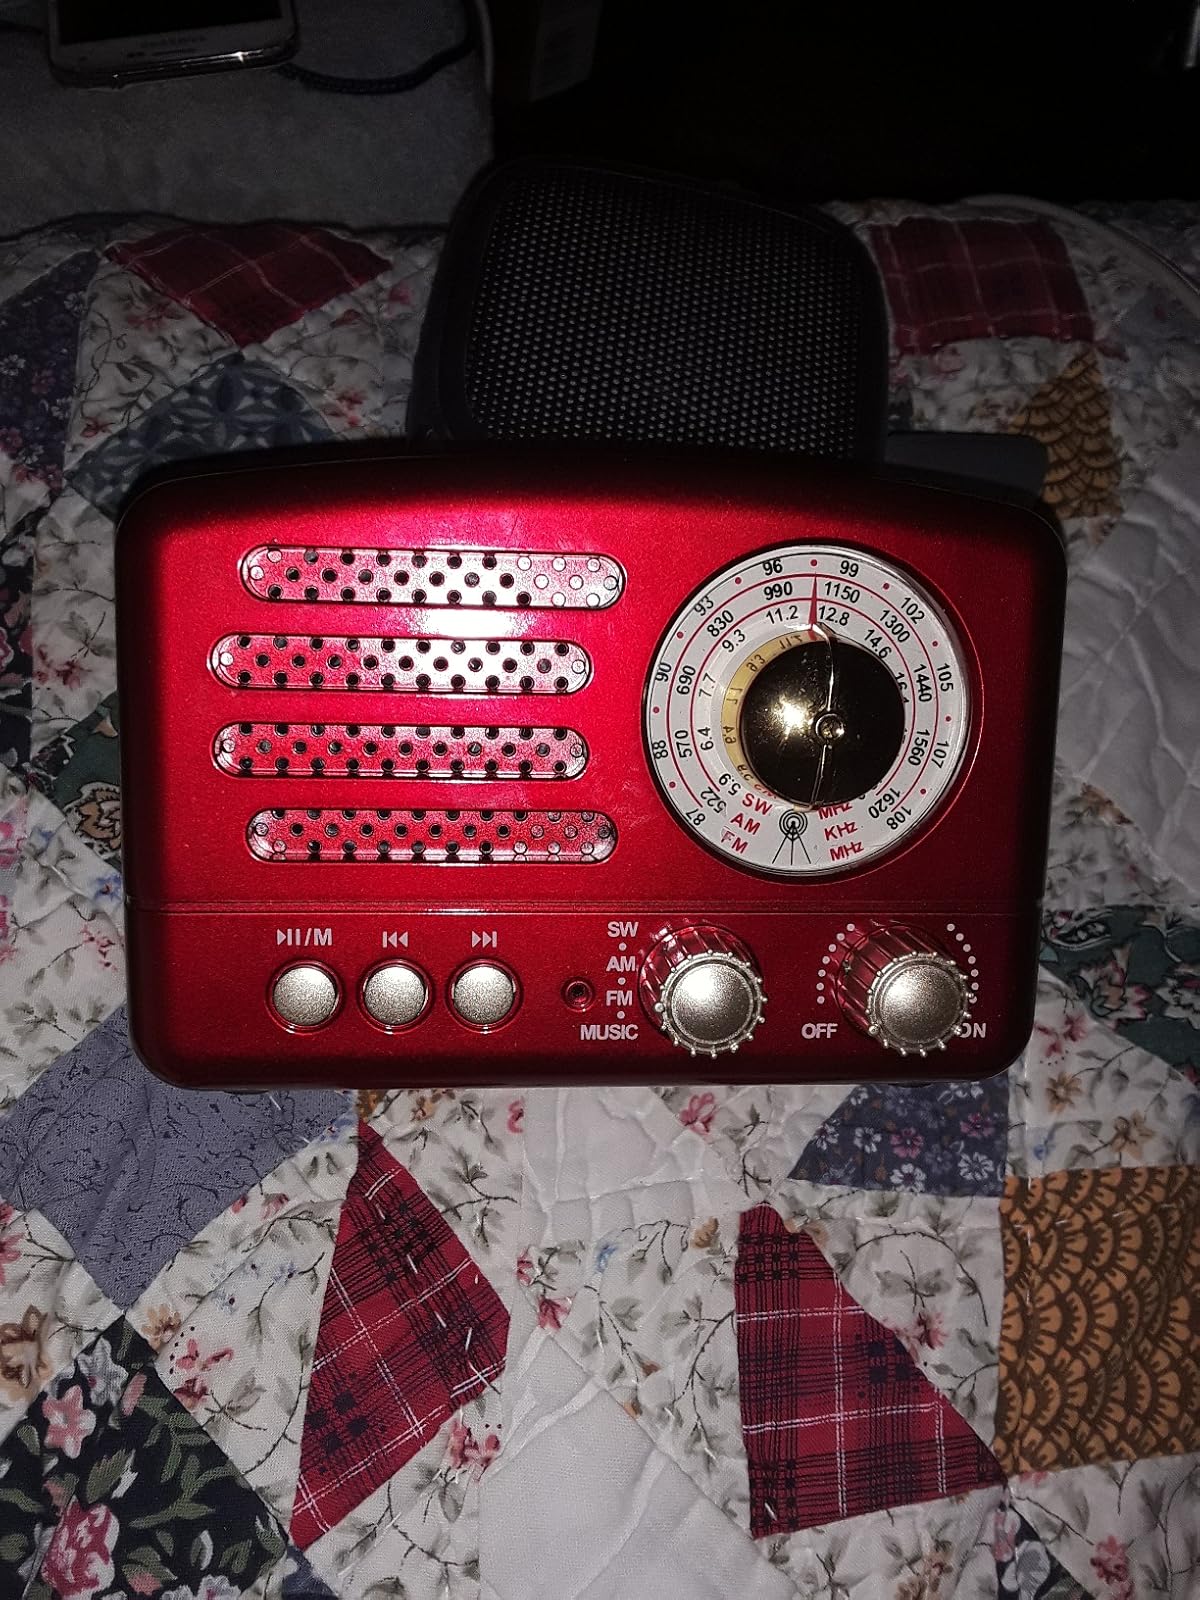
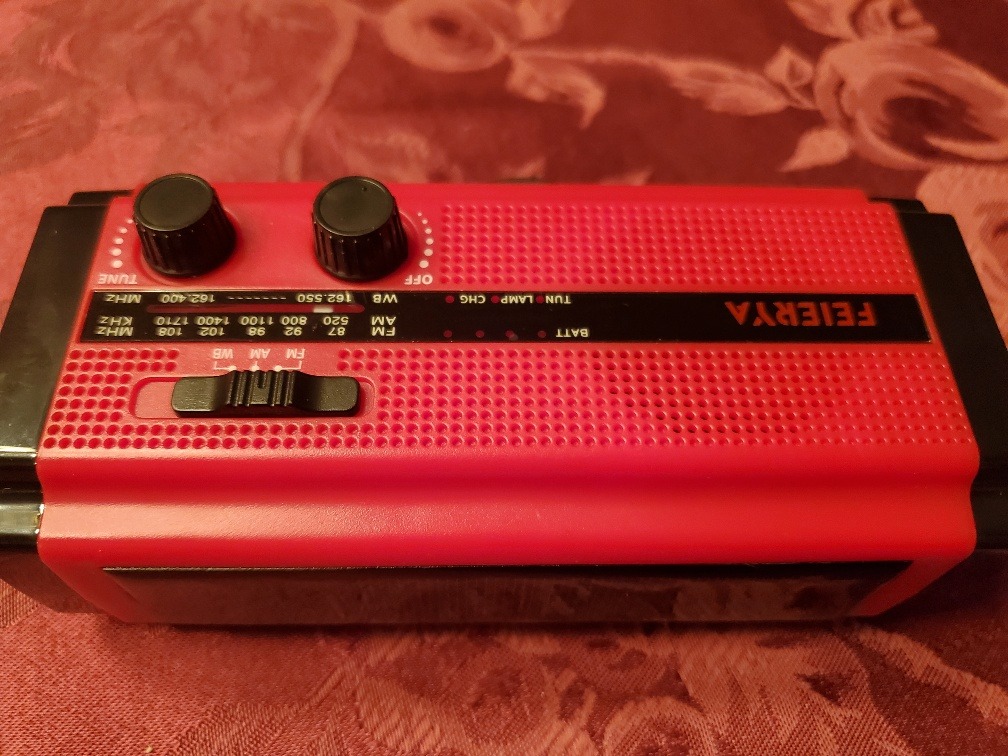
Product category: radio
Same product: no